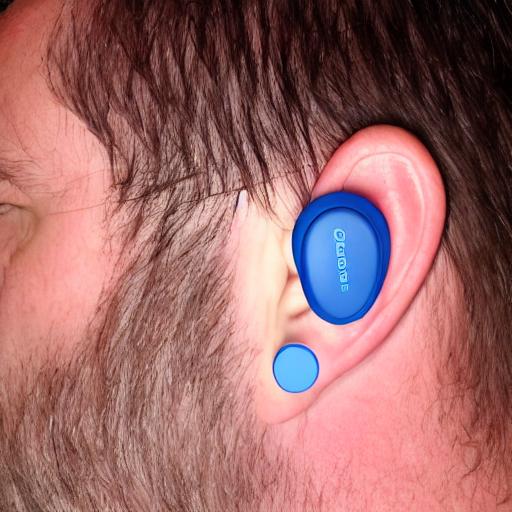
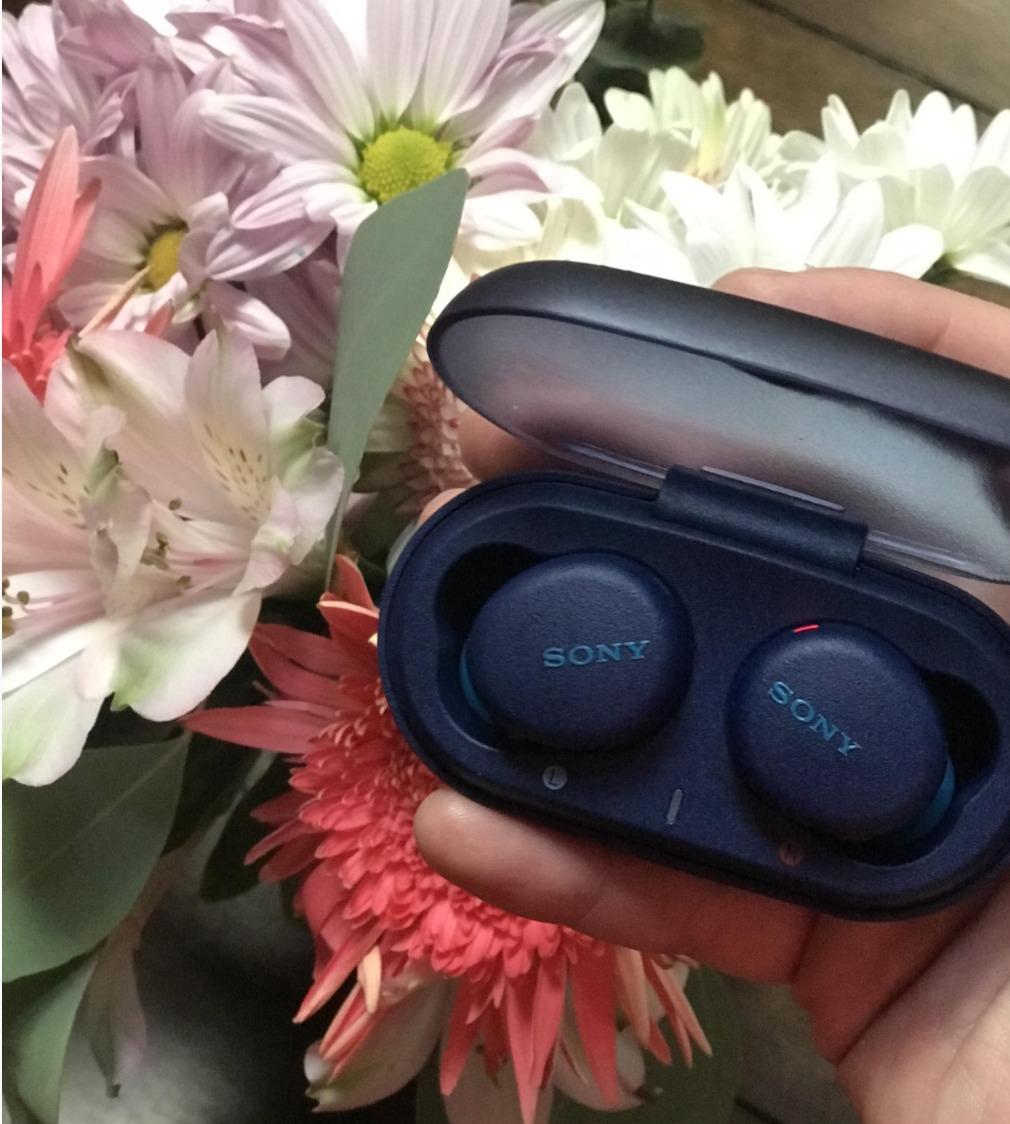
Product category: earbuds
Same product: no